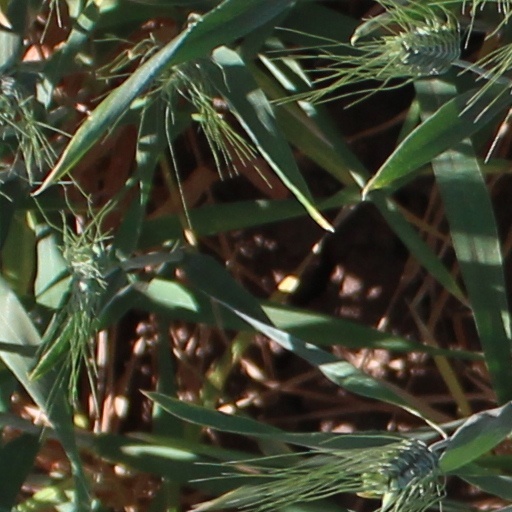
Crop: wheat